Sergei Bagapsh

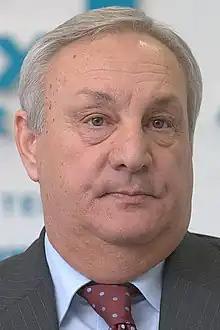
Bagapsh in 2008

Sergei Uasyl-ipa Bagapsh (4 March 1949 – 29 May 2011) was an Abkhaz politician who served as the second President of Abkhazia from 12 February 2005 until his death on 29 May 2011. He previously served as Prime Minister of Abkhazia from 1997 to 1999. He was re-elected in the 2009 presidential election. Bagapsh's term as prime minister included the 1998 war with Georgia, while he oversaw both the recognition of Abkhazia by Russia and the Russo-Georgian War during his presidency.